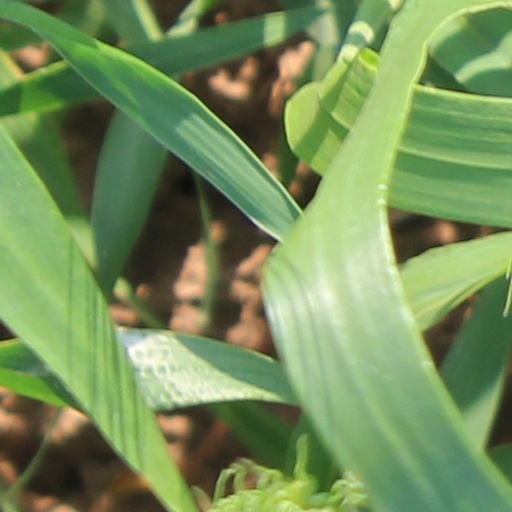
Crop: wheat